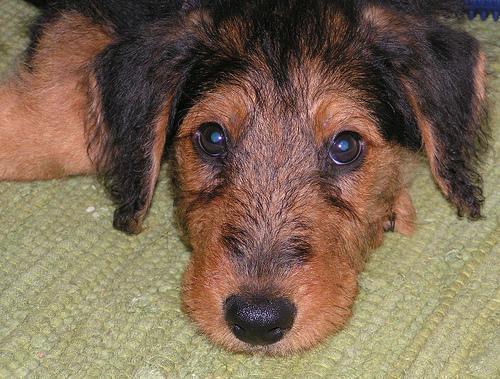
Airedale